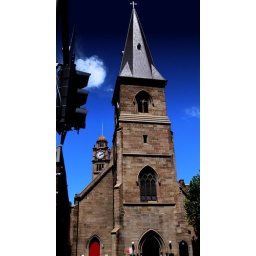
central clock tower in the back ground